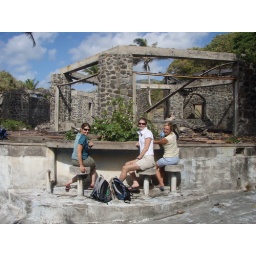
Abandoned house in Louvet, sitting at the bar in the pool!